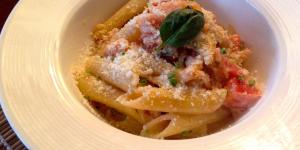
penne al vodka con salmon